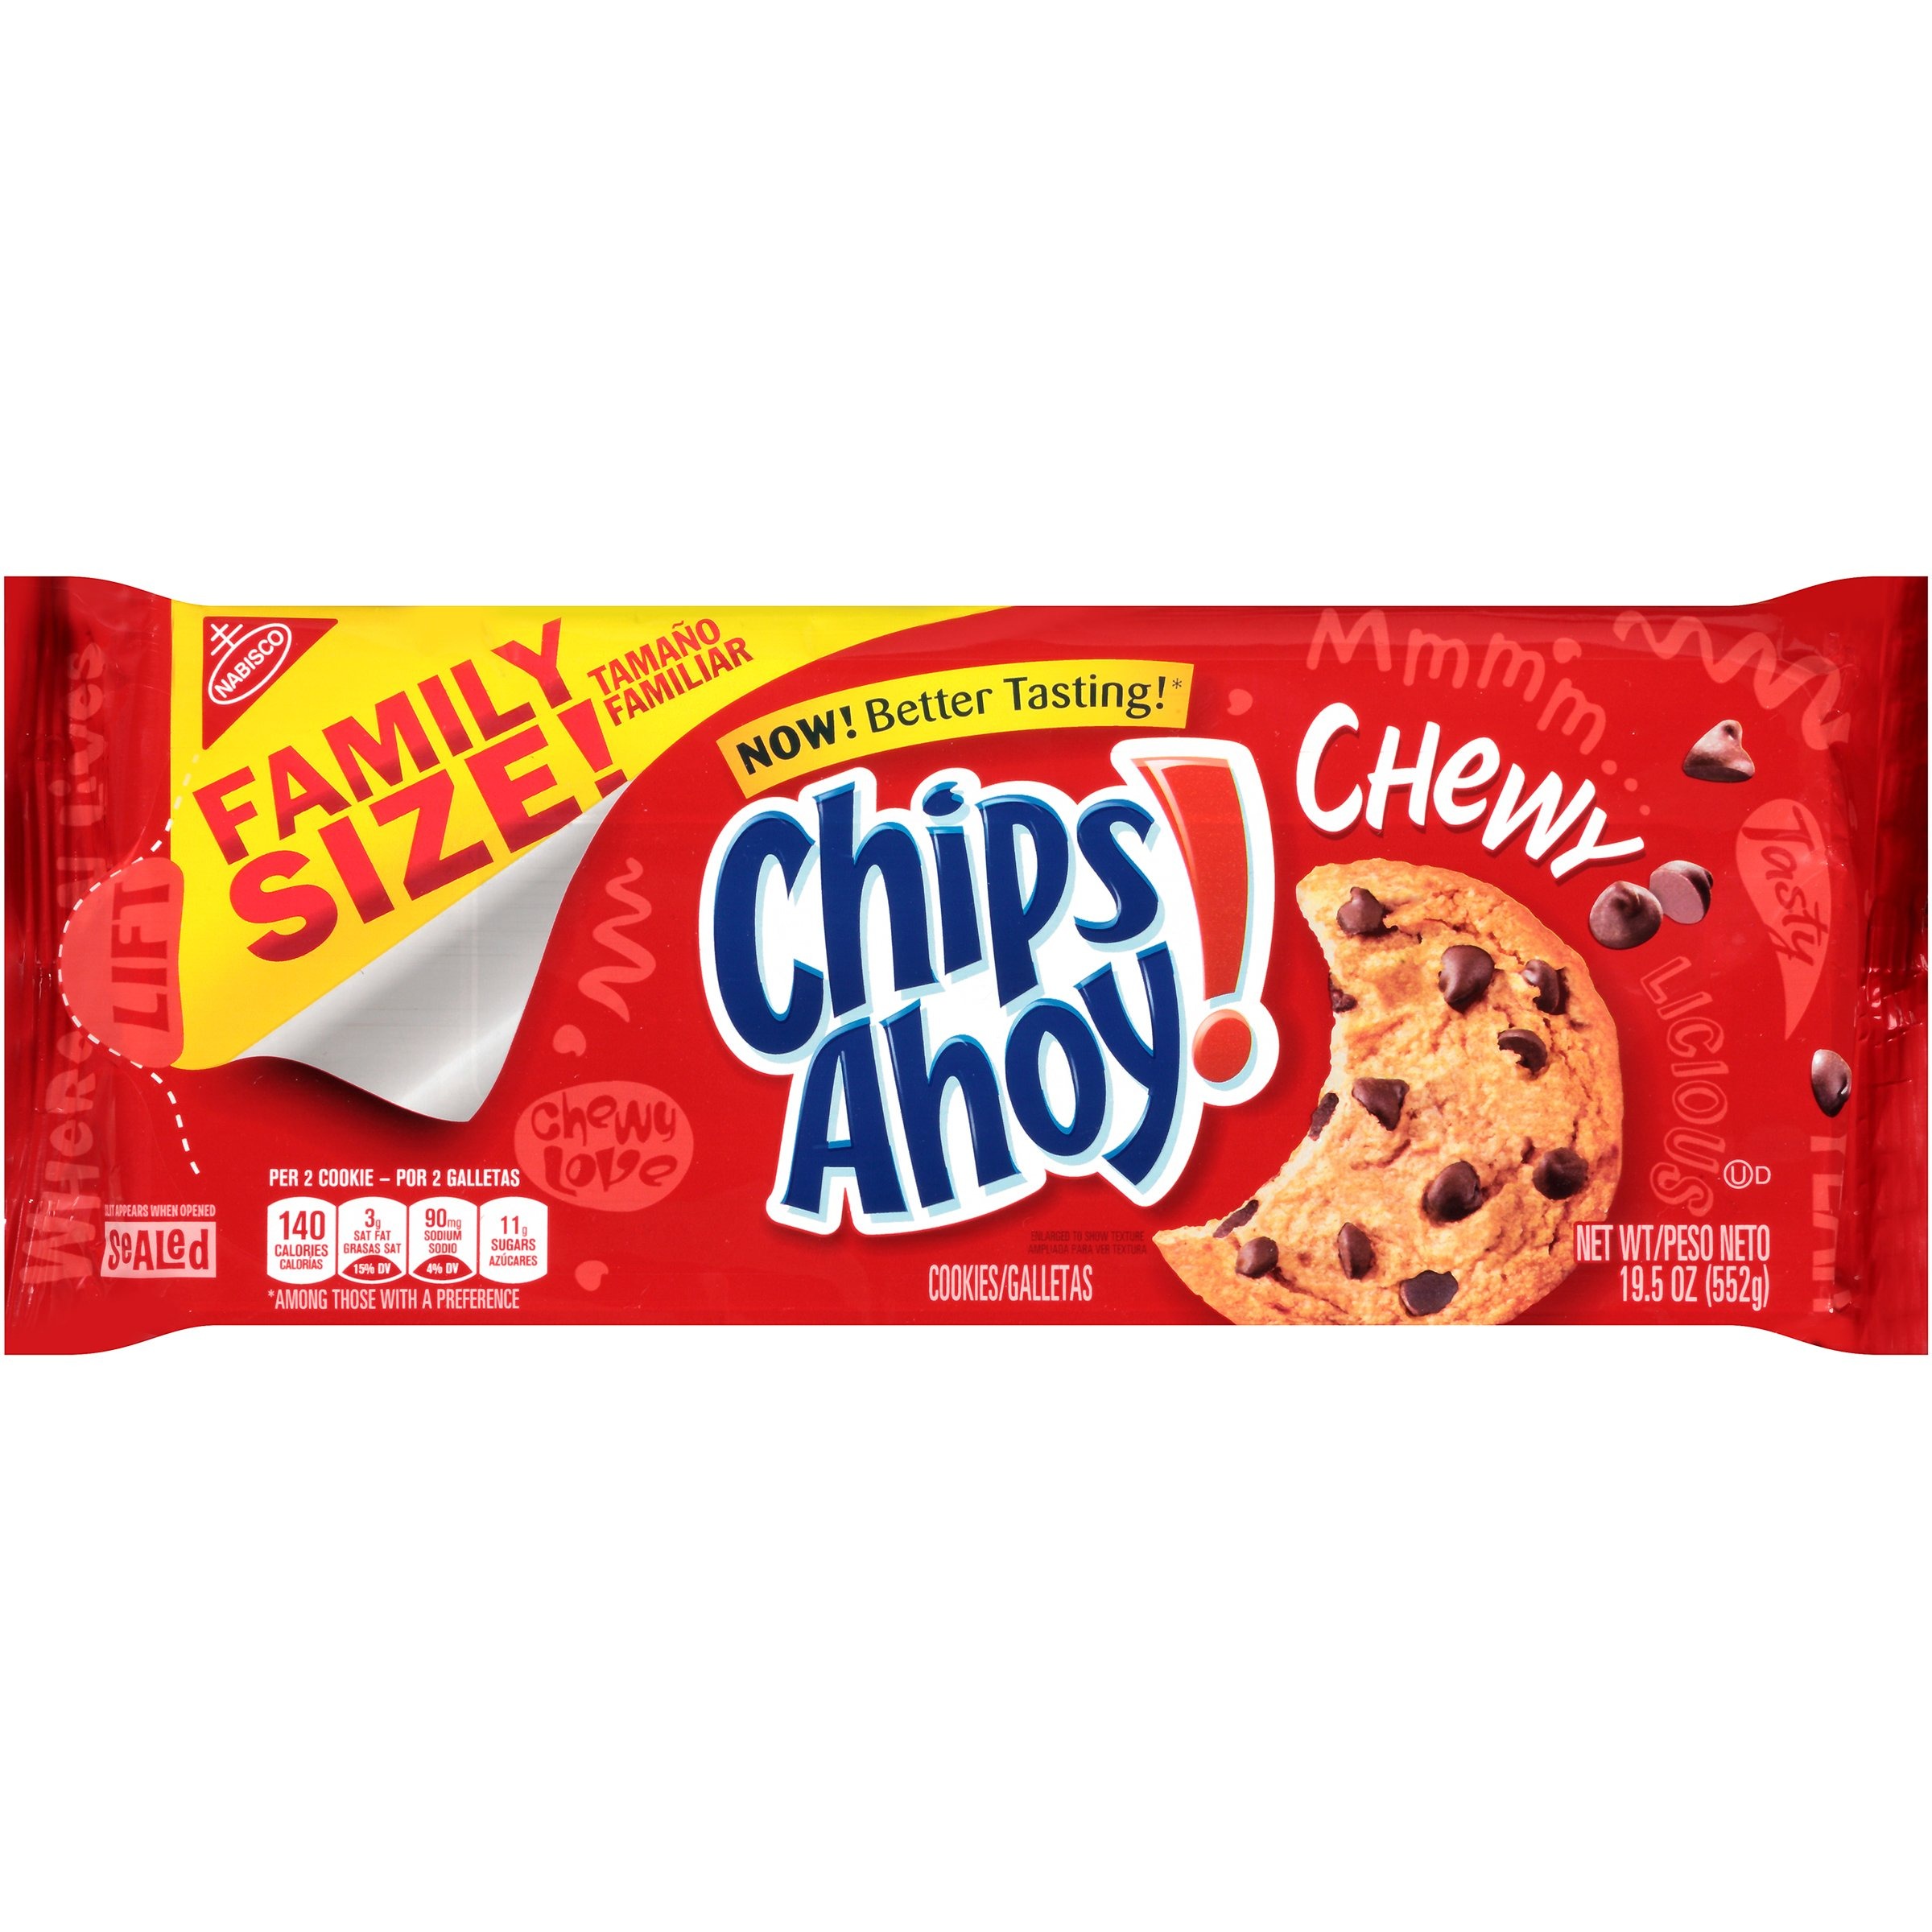
Item Name: Chips Ahoy! Chewy Chocolate Chip Cookies - Family Size, 19.5 Ounce
Bullet Point 1: One 19.5 oz package of Chips Ahoy! Chewy chocolate Chip Cookies
Bullet Point 2: Soft, chewy cookies made with chocolate for a delicious treat
Bullet Point 3: Classic cookies baked to be perfectly soft and chewy
Bullet Point 4: Treat yourself to these chewy Chips Ahoy! Soft cookies at school, work or home
Bullet Point 5: Chewy cookies perfect for sharing with friends and family, using as party favors or enjoying on your own
Value: 19.5
Unit: Ounce

Price: 4.78